Nocher-Route

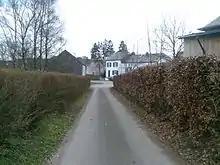
Street of the village of Nocher-Route, Oesling, Luxembourg

Nocher-Route is a village in the commune of Goesdorf, in north-western Luxembourg. , the village had a population of 180.